Simon Mdivani

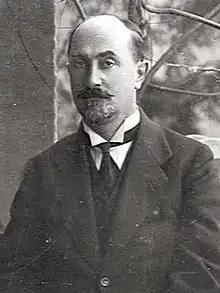
Simon Mdivani in 1918.

Simon Mdivani (in Georgian: სიმონ მდივანი; October 20, 1876, in Khoni, Russian Empire – December 13, 1937, in Sceaux, France), was a Georgian politician member of the Georgian Socialist-Federalist Revolutionary Party, exiled in Turkey, then in France following the invasion of his country by the Red Army, and died on December 13, 1937, in Sceaux.